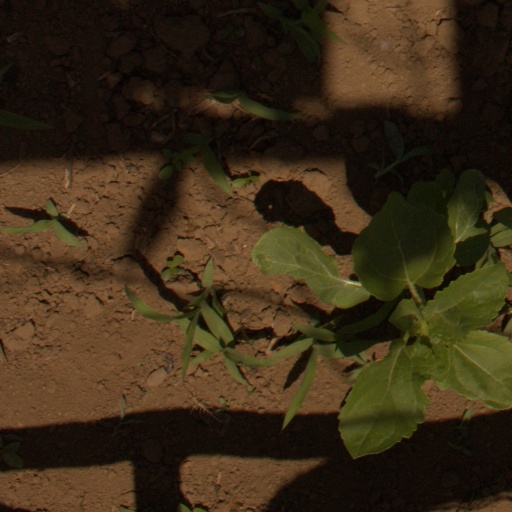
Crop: Jerusalem artichoke